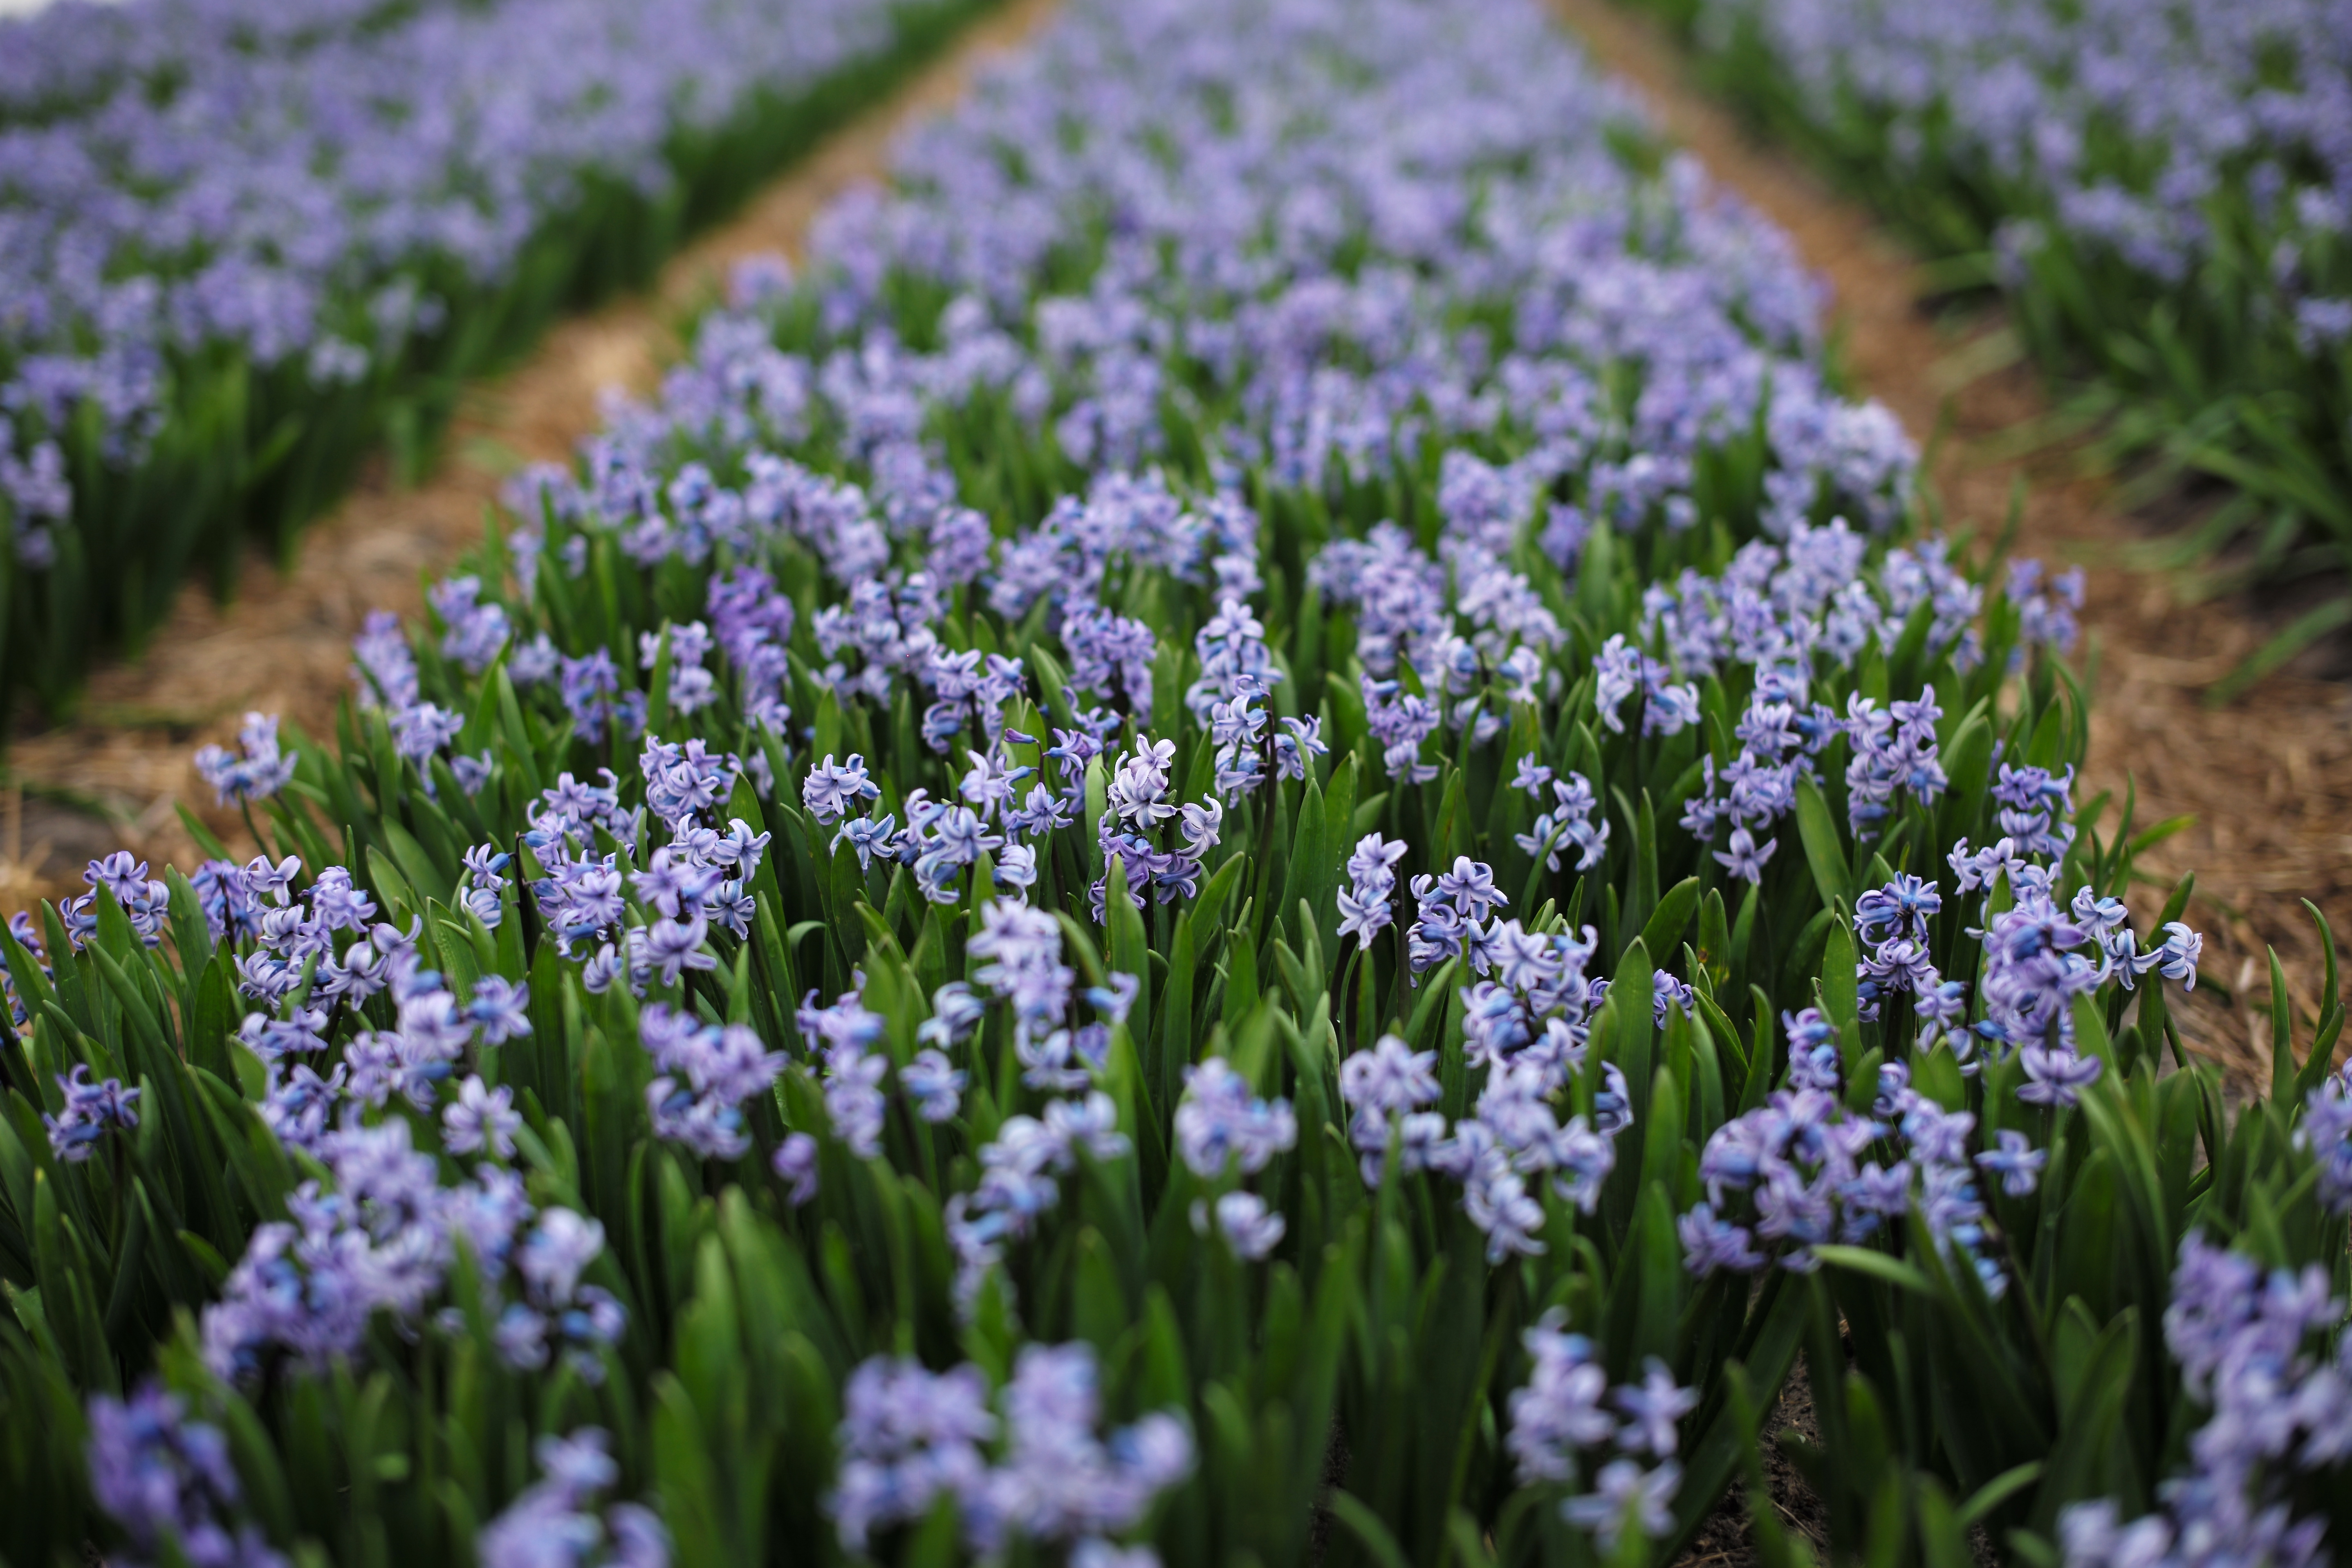
grass, plant, field, farm, meadow, flower, europe, spring, botany, blue, garden, lavender, wildflower, flowers, holland, netherlands, hyacinth, lisse, leicam, summilux50f14, typ240, flowering plant, flield, land plant, english lavender